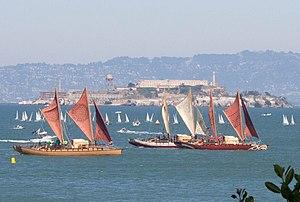
Le IIᵉ millénaire ap. J.-C. a commencé le 1ᵉʳ janvier 1001 et s'est achevé le 31 décembre 2000.